Friedrich Wilhelm Quirin von Forcade de Biaix

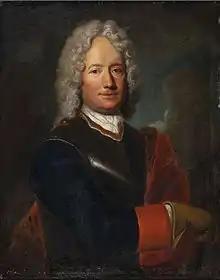
Portrait of a Regimental Commander, probably Johann Quirin von Forcade; by Antoine Pesne, date unknown, before 1757.

The lives and careers of both "Friedrich Wilhelm Quirin von Forcade de Biaix" and his father are intricately linked to the history of the 23rd Prussian Infantry Regiment, founded in 1713 and disbanded in 1806. Forcade spent the majority of his career on the infantry side of this regiment. The regiment also included a company of Grenadiers, the 2nd Grenadier Company. It was garrisoned in Berlin from 1716 until 1806. He later commanded the entire regiment, including the Grenadiers, for 17 years, ("14 July 1748" - "23 March 1765"). His father commanded the regiment during 13 years ("February 1716" - "2 February 1729"). During much of its existence, as well as more than 200 years after, it was referred to as "Forcade's Regiment". The Regiment is immortalized in the German military marching composition ""Das Regiment Forcade"" that was in use as late as World War II.